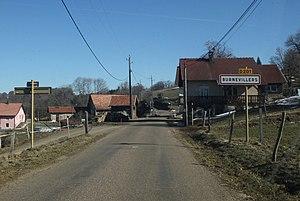
Entrée de Burnevillers.
Burnevillers est une commune française située dans le département du Doubs, en région Bourgogne-Franche-Comté.